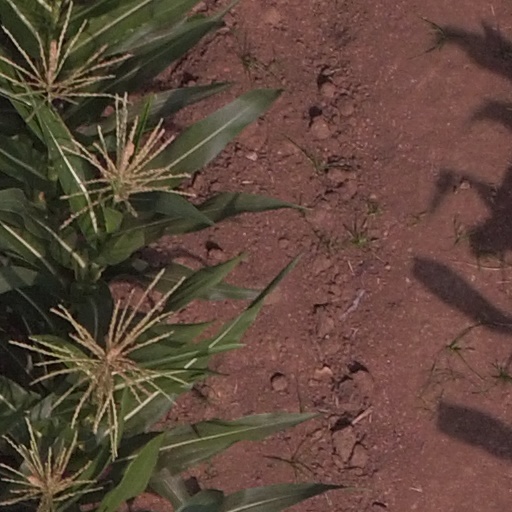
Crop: maize; corn